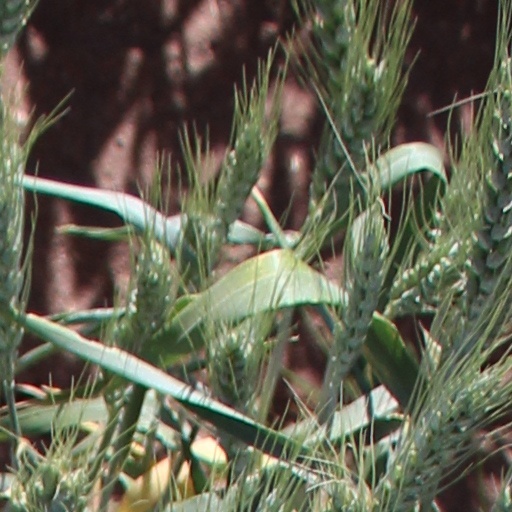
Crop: wheat